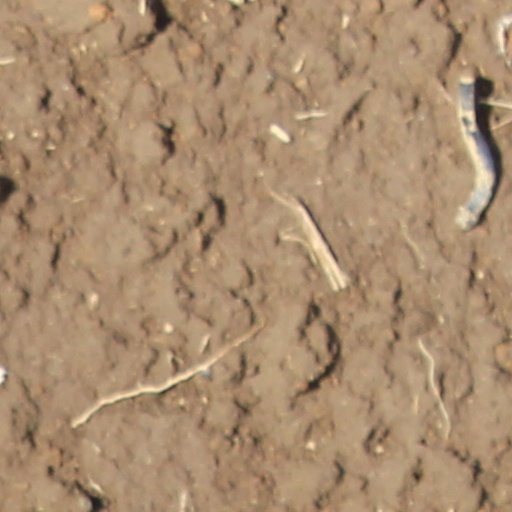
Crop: wheat